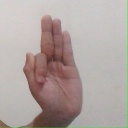
अक्षर: फ